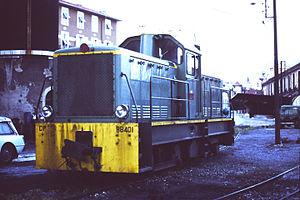
Le PO-Corrèze ou POC est un réseau de chemin de fer à voie métrique, disparu, établi dans le département de la Corrèze. Il fut concédé à la Compagnie du Chemin de fer de Paris à Orléans, et construit par la Société de construction des Batignolles. Le centre du réseau était situé à Tulle.
Le chemin de fer de Bon-Repos est un chemin de fer touristique en Bretagne, créé par les Amis du chemin de fer de Bon-Repos. Il est situé à proximité de l'abbaye Notre-Dame de Bon-Repos.